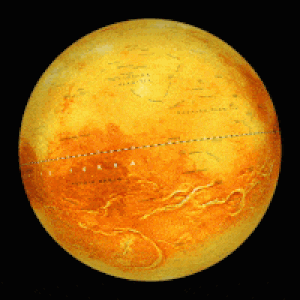
Vénus est la deuxième planète du Système solaire par ordre d'éloignement au Soleil, et la sixième plus grosse aussi bien par la masse que le diamètre. Elle doit son nom à la déesse romaine de l'amour.